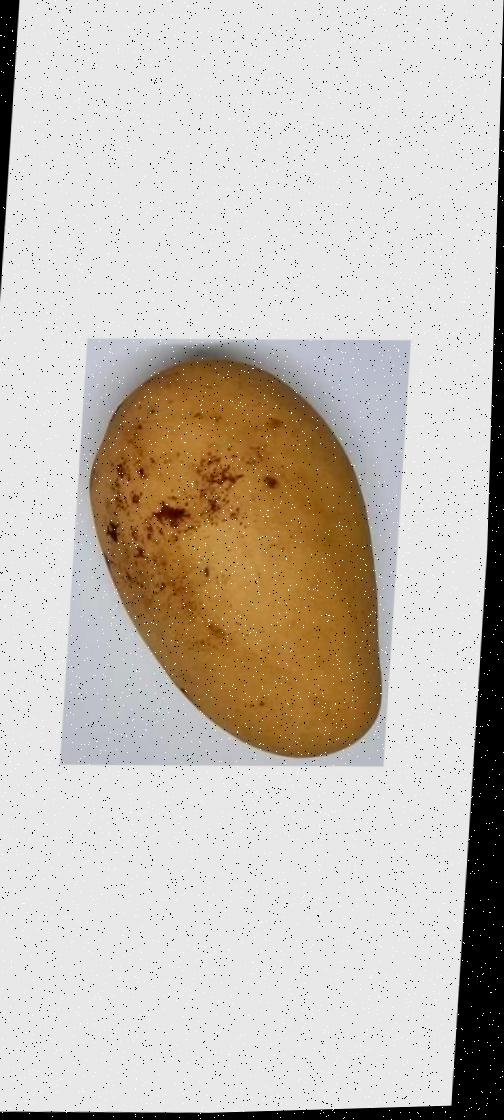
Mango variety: Katimon